Michael Hermosillo

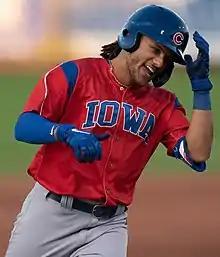
Hermosillo with the Iowa Cubs in 2021

Michael Hermosillo (born January 17, 1995) is an American professional baseball outfielder who is a free agent. He has previously played in Major League Baseball (MLB) for the Los Angeles Angels and Chicago Cubs. Hermosillo was drafted by the Angels in the 28th round of the 2013 Major League Baseball draft. He made his MLB debut in 2018.